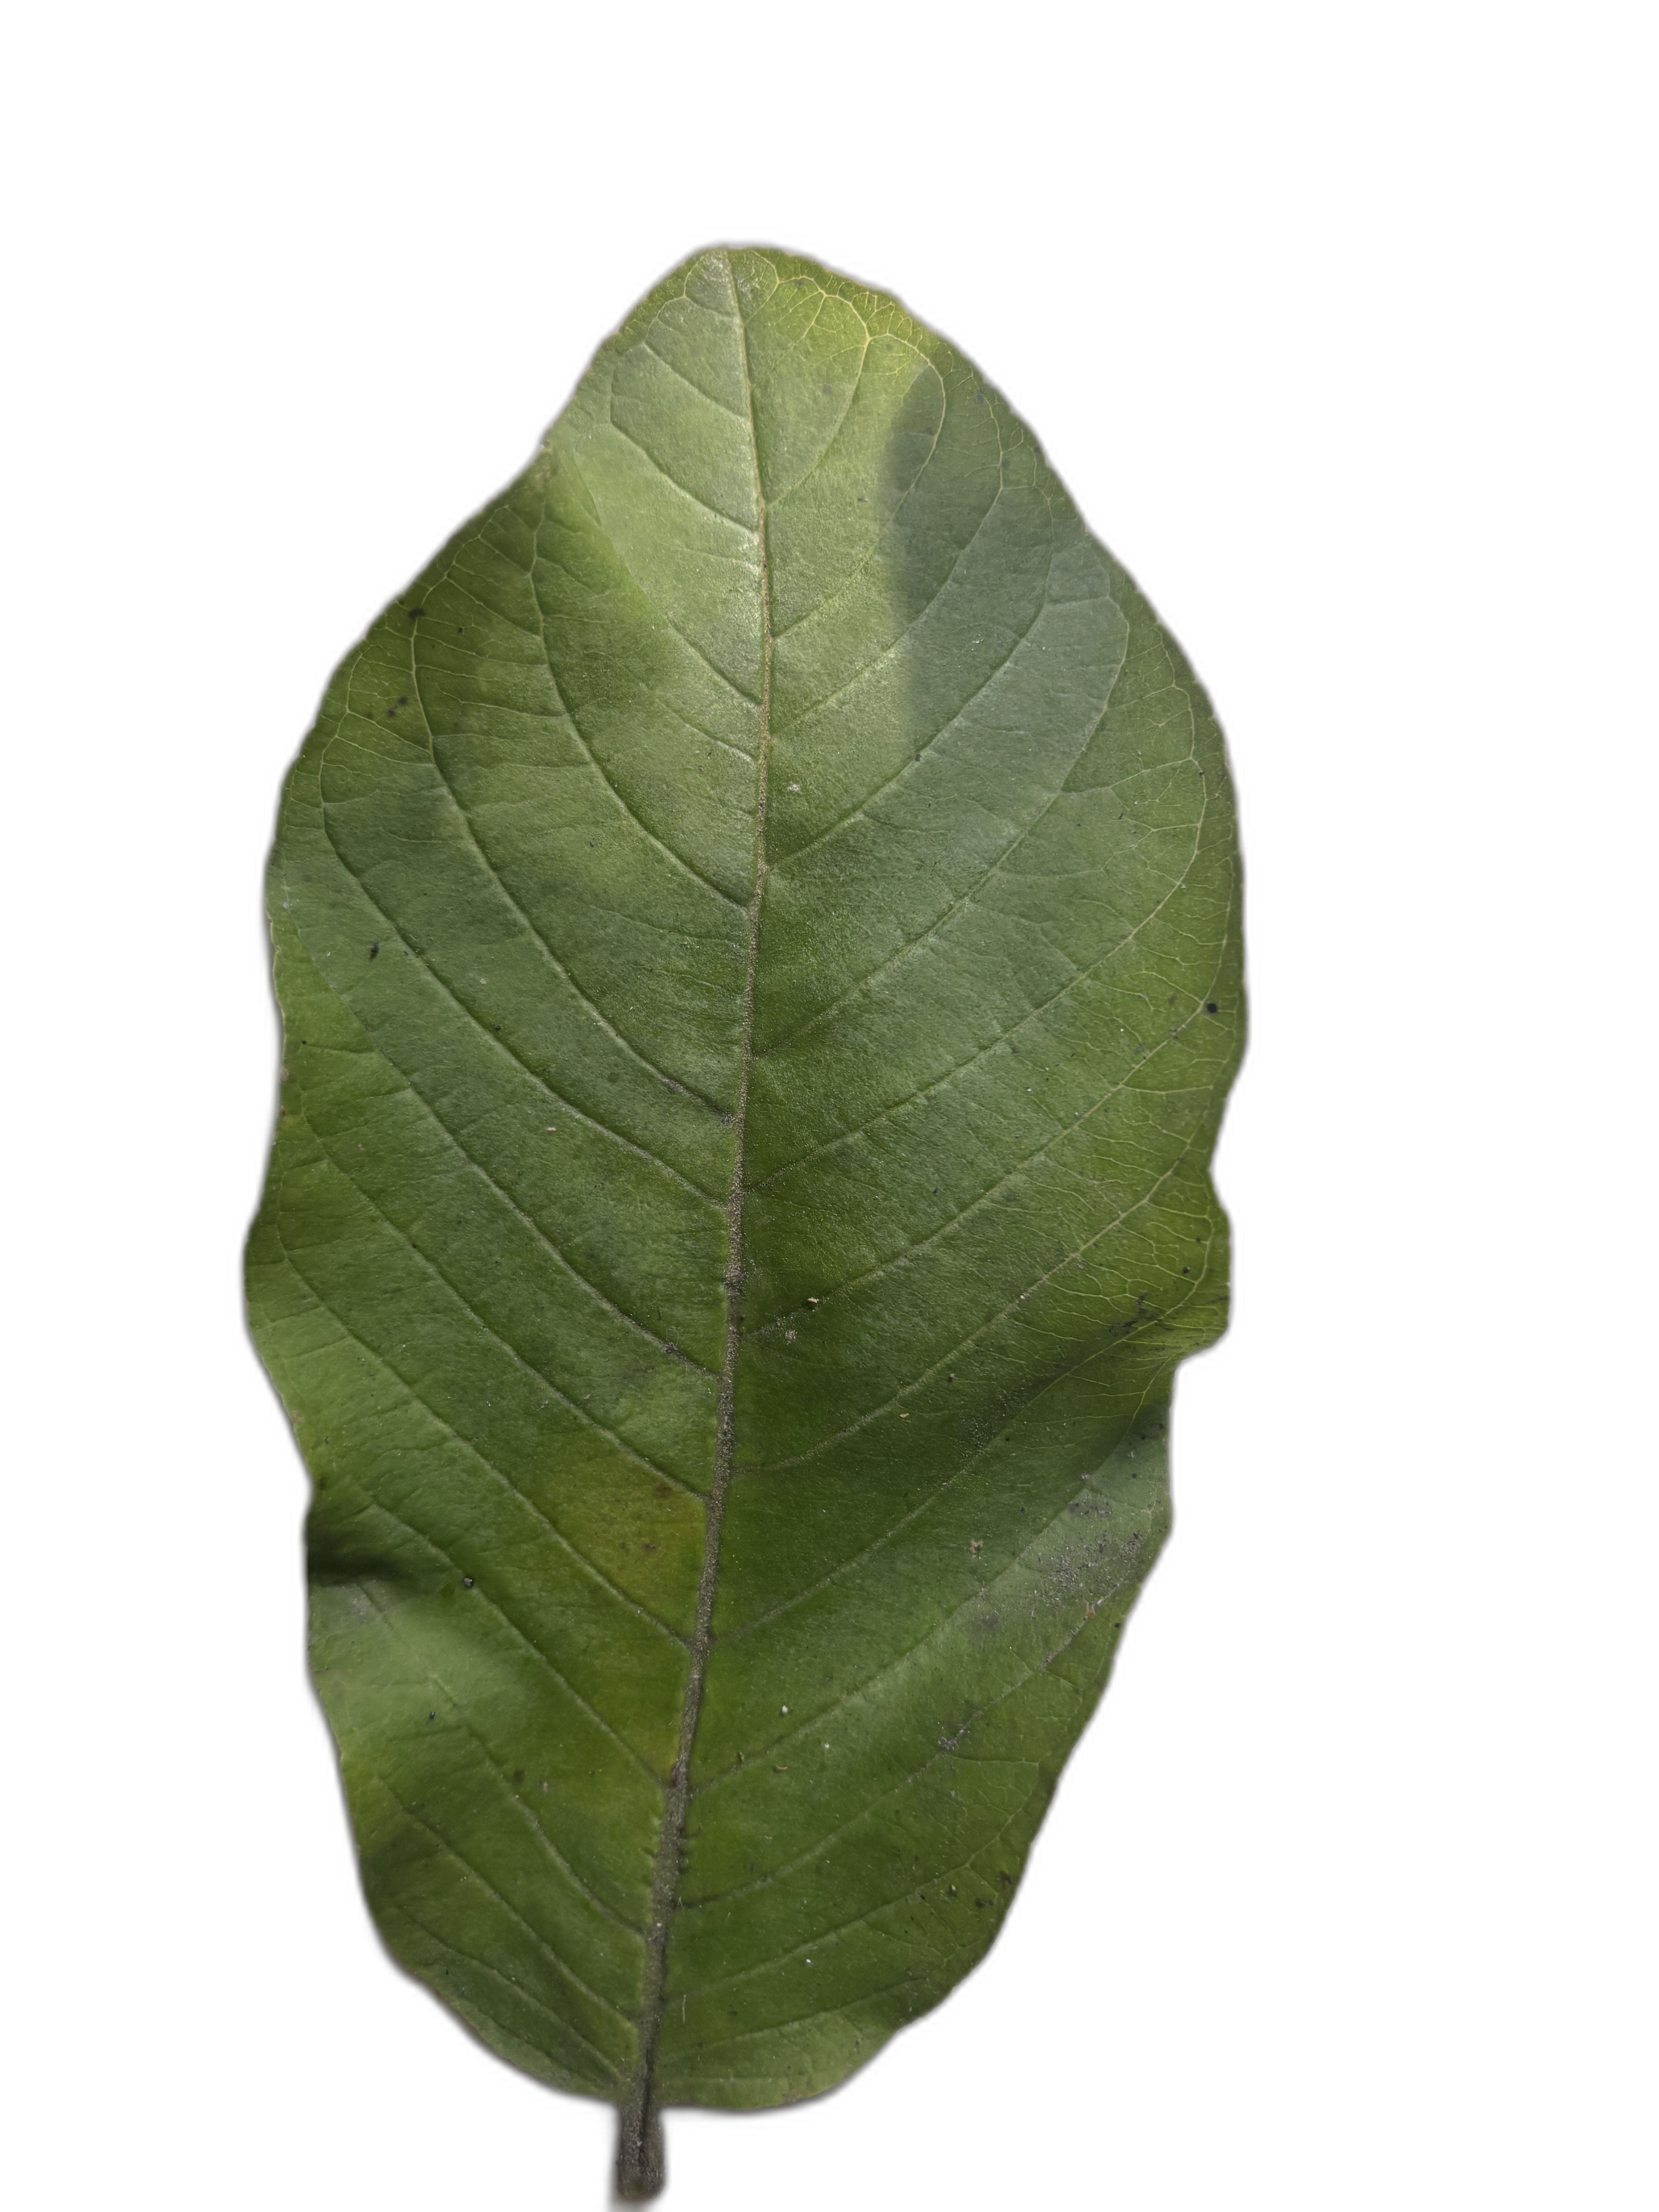
Plant part: leaf
Disease: Healthy